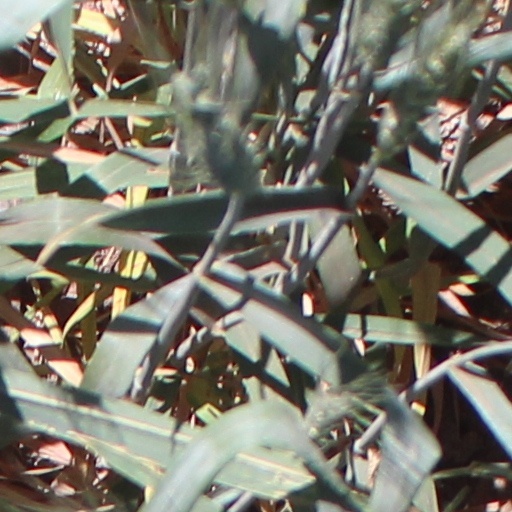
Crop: wheat